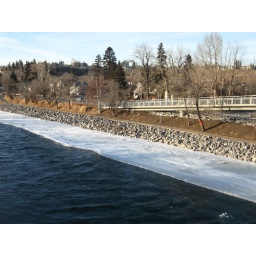
Silver line in the blue water